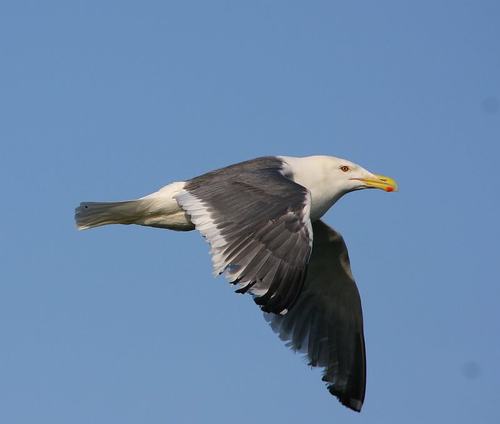
the head of the bird is white with a yellow bill and grey wings.
this is a bird with black wings, a white head and an orange beak.
this big bird has a white body and head, a yellow snout and black wings with white feather tips.
a big bird with gray and white feathers and a yellow beak.
this large bird has a white body, black wings and tail, and a long hooked bill.
the bird has black wings with a white wingbar, a pointed yellow bill, and a white head that is consistent with it's body.
this particular bird has a belly that is gray and whitea large white bird large black wings, a short tail, and a yellow beak that curves downward.
the bird has a yellow bill that is also curved.
a large bird with a white head, black wings, and yellow beak.
Species: Slaty Backed Gull